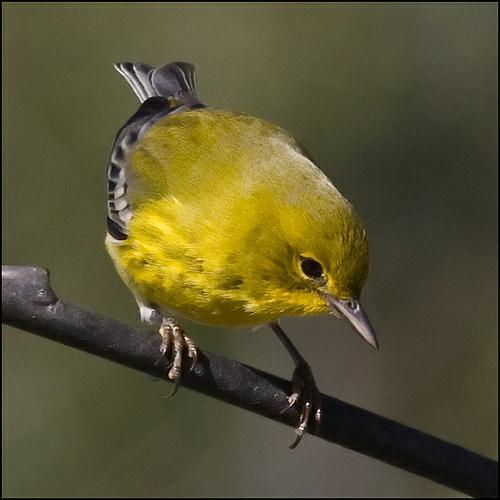
A photo of a pine warbler